Nieuw-Herlaer Castle

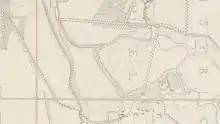
The Dommel flows north of Nieuw-Herlaer Castle in 1801.

Nieuw-Herlaar Castle is on the east bank of the Dommel, about a hundred meters from the hamlet Halder, to which it is connected by a bridge. Nieuw-Herlaer Castle was a loan from the Lordship Herlaer, which centered on Oud Herlaer Castle. Oud Herlaer Castle is only about one kilometer to the north and is very close to Maurick Castle in Vught. Haanwijk manor is only 400 meters to the north. Haanwijk Manor is not a true castle, but it has the medieval tower 't Vaantje on the estate grounds. The castle density in the area seems remarkable.